Woolwich Ferry

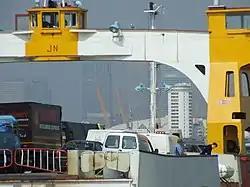
Traffic boarding the "James Newman". The ferry service is important for HGVs owing to restrictions in the Blackwall Tunnel and northbound Dartford Crossing.

The first ferries were the side-loading paddle steamers "Gordon", "Duncan" and "Hutton", named after General Gordon of Khartoum, Colonel Francis Duncan MP and Professor Charles Hutton. Each was powered by a condensing engine manufactured by John Penn and Sons of Greenwich, producing 100 nominal horsepower.